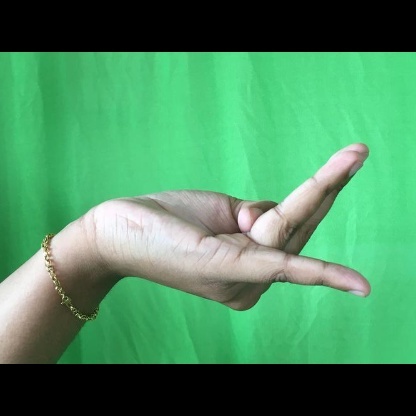
Mudra: Chaturam